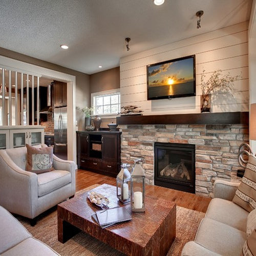
rustic open concept living room idea with a standard fireplace